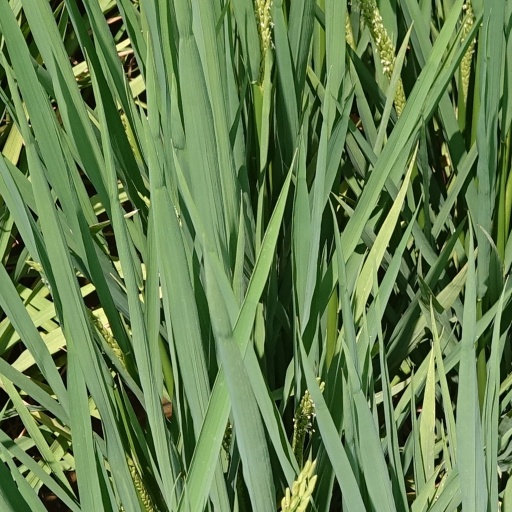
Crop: rice